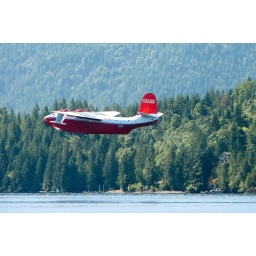
martin mars flying over sproat lake